Mohamed Sofiane Boudjadja

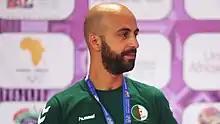

Mohamed Sofiane Boudjadja (born 8 November 1983) is an Algerian table tennis player. He competed in the men's singles event at the 2004 Summer Olympics in Athens.